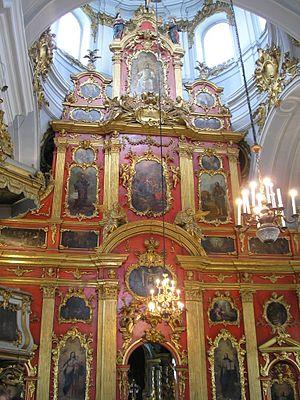
L'église Saint André, est une église baroque située à Kiev, capitale de l'Ukraine. Elle est parfois appelée à tort cathédrale.